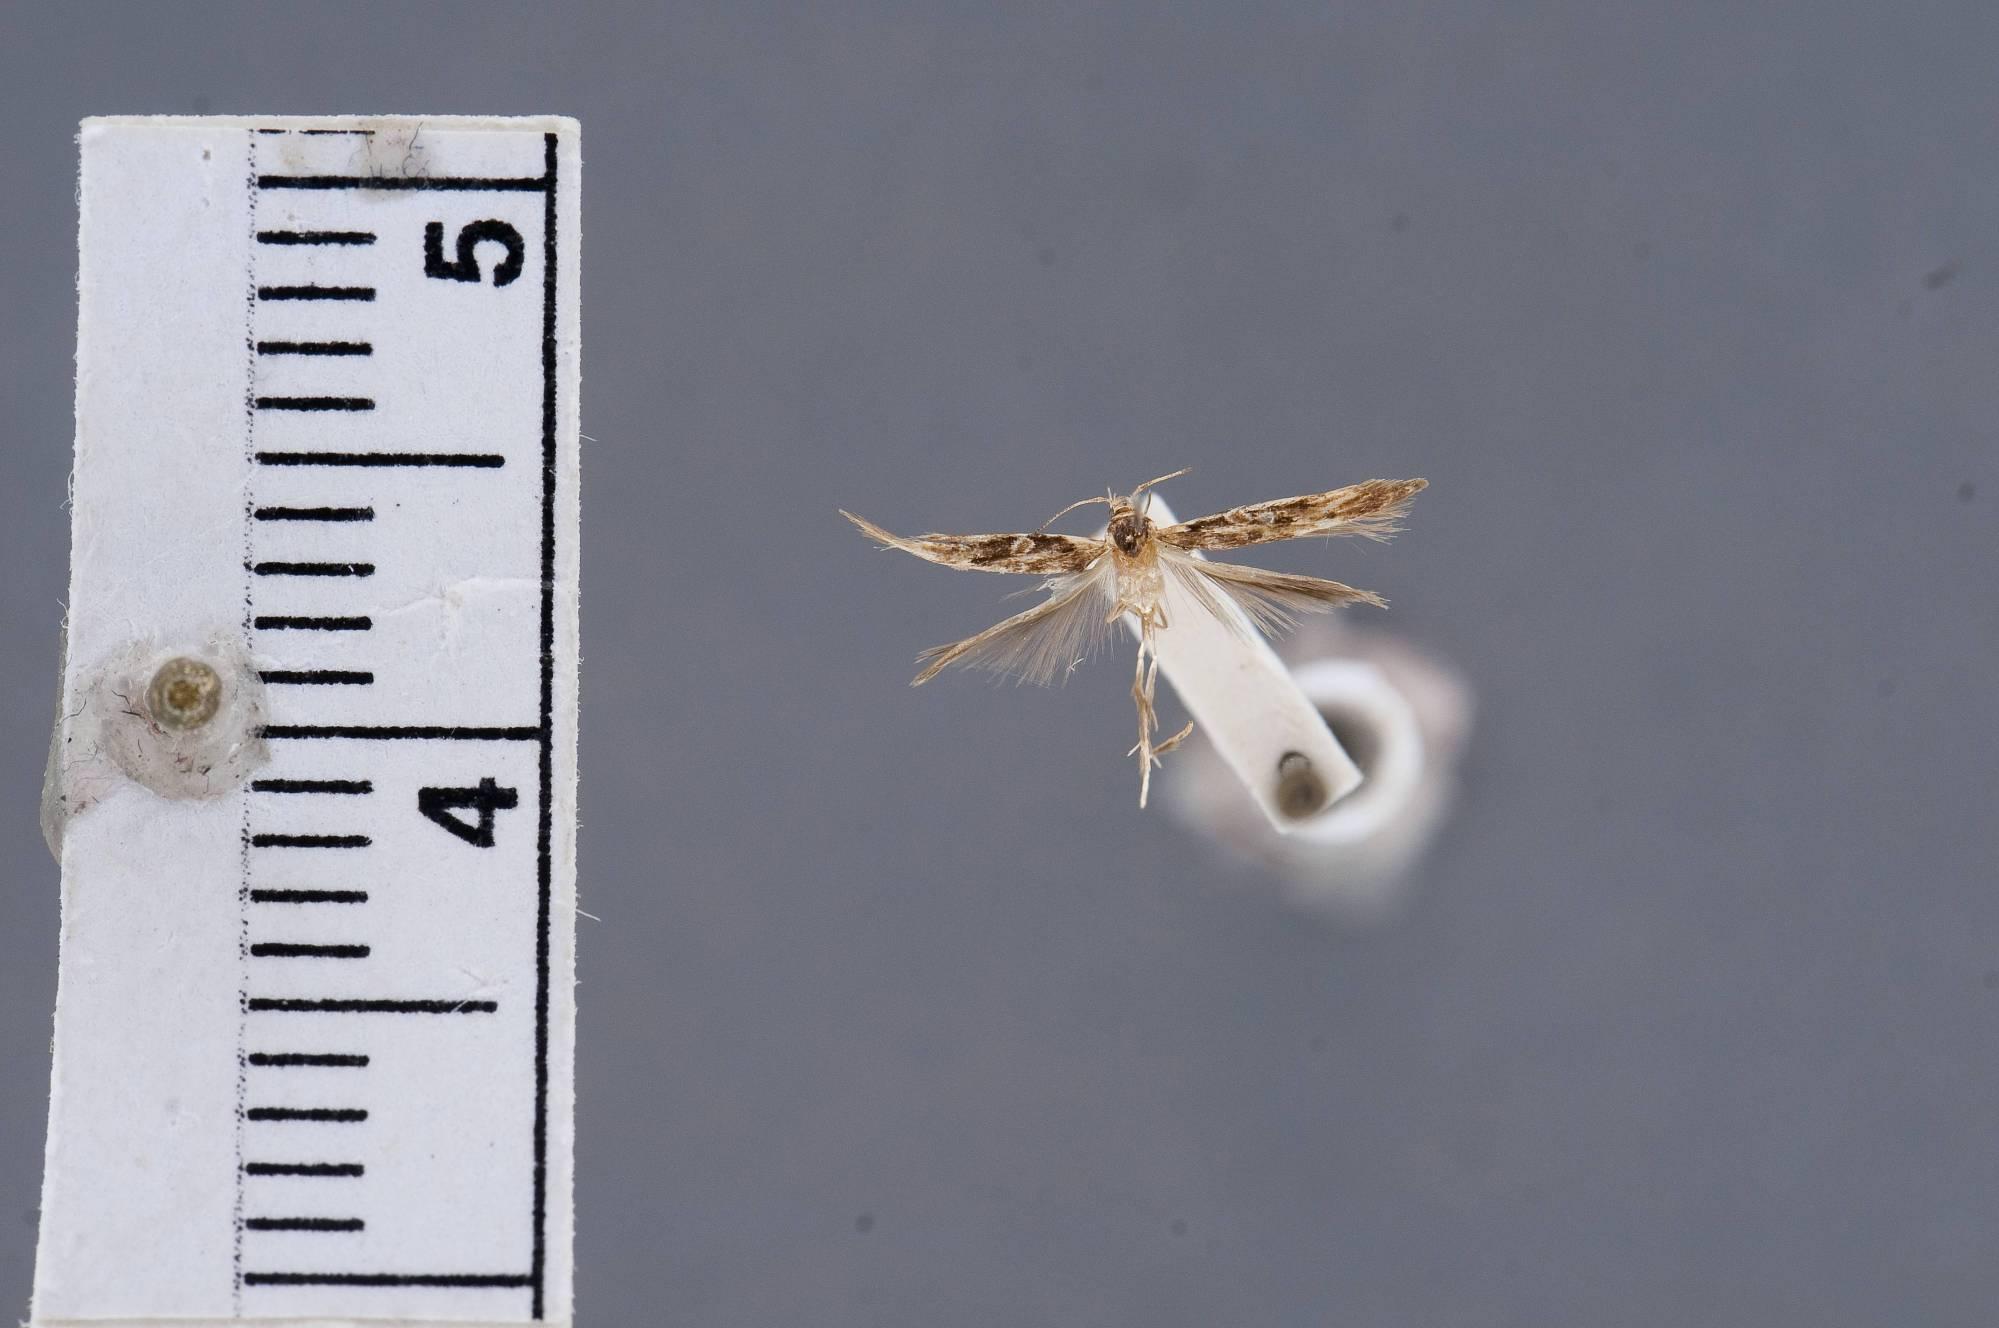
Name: Nanodacna indiscriminata
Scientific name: Nanodacna indiscriminata Clarke, 1965
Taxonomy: Animalia, Arthropoda, Insecta, Lepidoptera, Glossata, Elachistidae, Agonoxeninae
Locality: Juan Fernandez Islands, Masatierra, Piedra Agujereada, Santiago, Chile
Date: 12 Mar 1955